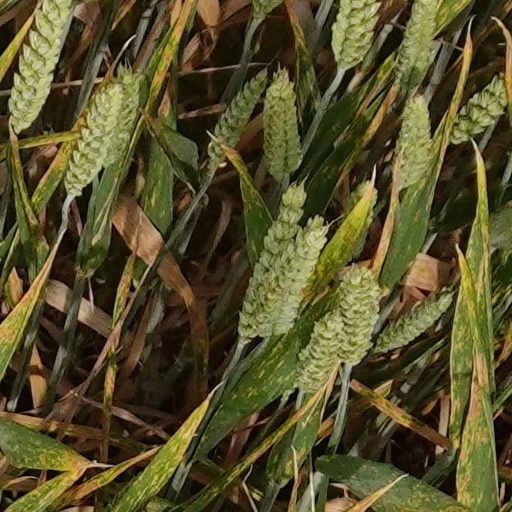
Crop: wheat